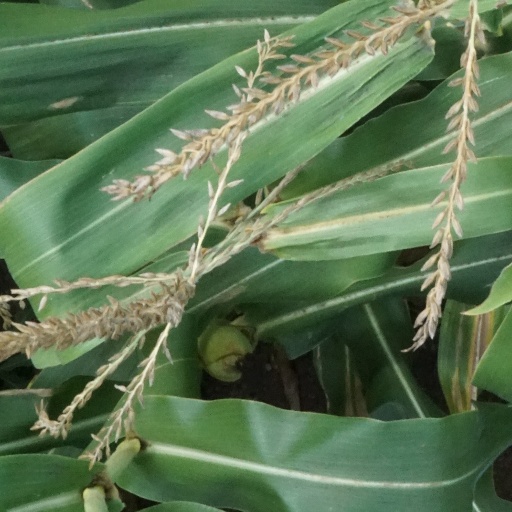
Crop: maize; corn